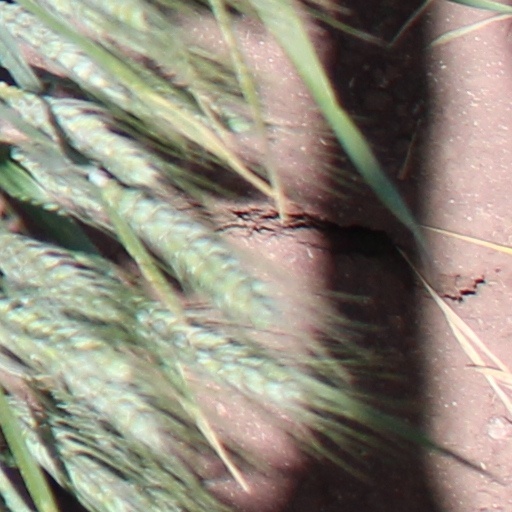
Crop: wheat